Banana (1986 video game)

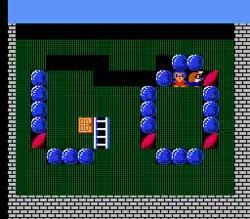
Before clearing a stage, the player has to retrieve his daughter-in-law.

The player controls a mole which digs through dirt collecting various fruits and vegetables. In most stages, the produce must be collected in a specific order, or the player may become stuck and be forced to restart the stage. During the stages, the player must also retrieve a female mole, referred to in the instruction manual as the player's daughter-in-law. When all objectives are complete, the player must leave through the exit. If the player dies, the character says something along the lines of "I'm beat."